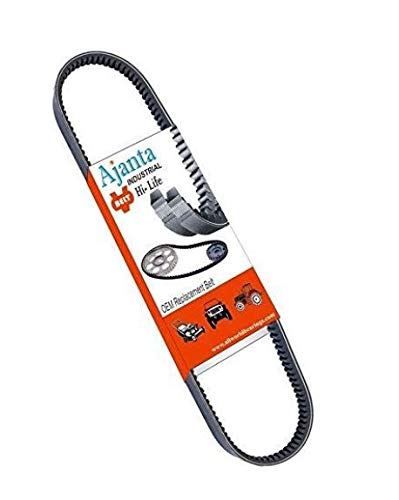
KUBOTA OEM Replacement Belt. Replace 16206-97013 Cogged Vbelt (3/8X38)
Category: Industrial & Scientific
DESCRIPTION  Kubota 16206-97013 REPLACES OEM  Kubota14351-74050, 16206-97010, 16206-97012, 16206-97013 SPECS  Belt ApplicationFan Belt Belt TypeCogged Length38 1/2" Packaging typeBranded sleeve Width3/8" FITS MODELS  Simplicty MOWER ATTACHMENT: 1691868 (Turbo Drive) Simplicty MOWER ATTACHMENT: 1692715 (Turbo Drive) Simplicty MOWER ATTACHMENT: 1693227 (Turbo Drive) Lawn & Garden & Specialty Belts > RIDING MOWER Simplicty RIDING MOWER: 990308 LANDLORD (Starter / Generator) Simplicty RIDING MOWER: 990314 (Starter / Generator) Simplicty RIDING MOWER: 990496 (Starter / Generator) Simplicty RIDING MOWER: 990497 (Starter / Generator) Simplicty RIDING MOWER: 990568 (Starter / Generator) Simplicty RIDING MOWER: 990569 (Starter / Generator) Simplicty RIDING MOWER: 990653 (Starter / Generator) Simplicty RIDING MOWER: 990657 (Starter / Generator) Toroo / Wheel Horse RIDING MOWER: 55301 Toroo / Wheel Horse RIDING MOWER: 55302 Toroo / Wheel Horse RIDING MOWER: 55401 Toroo / Wheel Horse RIDING MOWER: 55402 John Deer SNOW BLOWER/THROWER: 520 (Belt, Auger) MTD/ C-Cadet / White SNOW BLOWER/THROWER: 240-550-000 MTD/ C-Cadet / White SNOW BLOWER/THROWER: 247.886510 MTD/ C-Cadet / White SNOW BLOWER/THROWER: 310-386-054
Features: REPLACES OEM : Kubota 14351-74050, 16206-97010, 16206-97012, 16206-97013 | FITS MODELS: Simplicty MOWER ATTACHMENT: 1691868 (Turbo Drive) | Length 38 1/2" Width 3/8" | Belt Application Fan Belt | Made In India